MALAT1-associated small cytoplasmic RNA

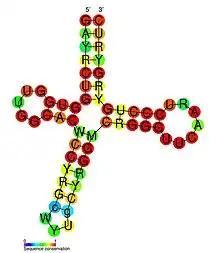
Predicted secondary structure and sequence conservation of mascRNA-menRNA

MALAT1-associated small cytoplasmic RNA, also known as mascRNA, is a non-coding RNA found in the cytosol. This is a small RNA, roughly 53–61 nucleotides in length, that is processed from a much longer ncRNA called MALAT1 by an enzyme called RNase P. This RNA is expressed in many different human tissues, is highly conserved by evolution and shares a remarkable similarity to tRNA which is also produced by RNase P, yet this RNA is not aminoacylated in HeLa cells. The primary transcript, MALAT1 (metastasis associated lung adenocarcinoma transcript 1), appears to be upregulated in several malignant cancers.